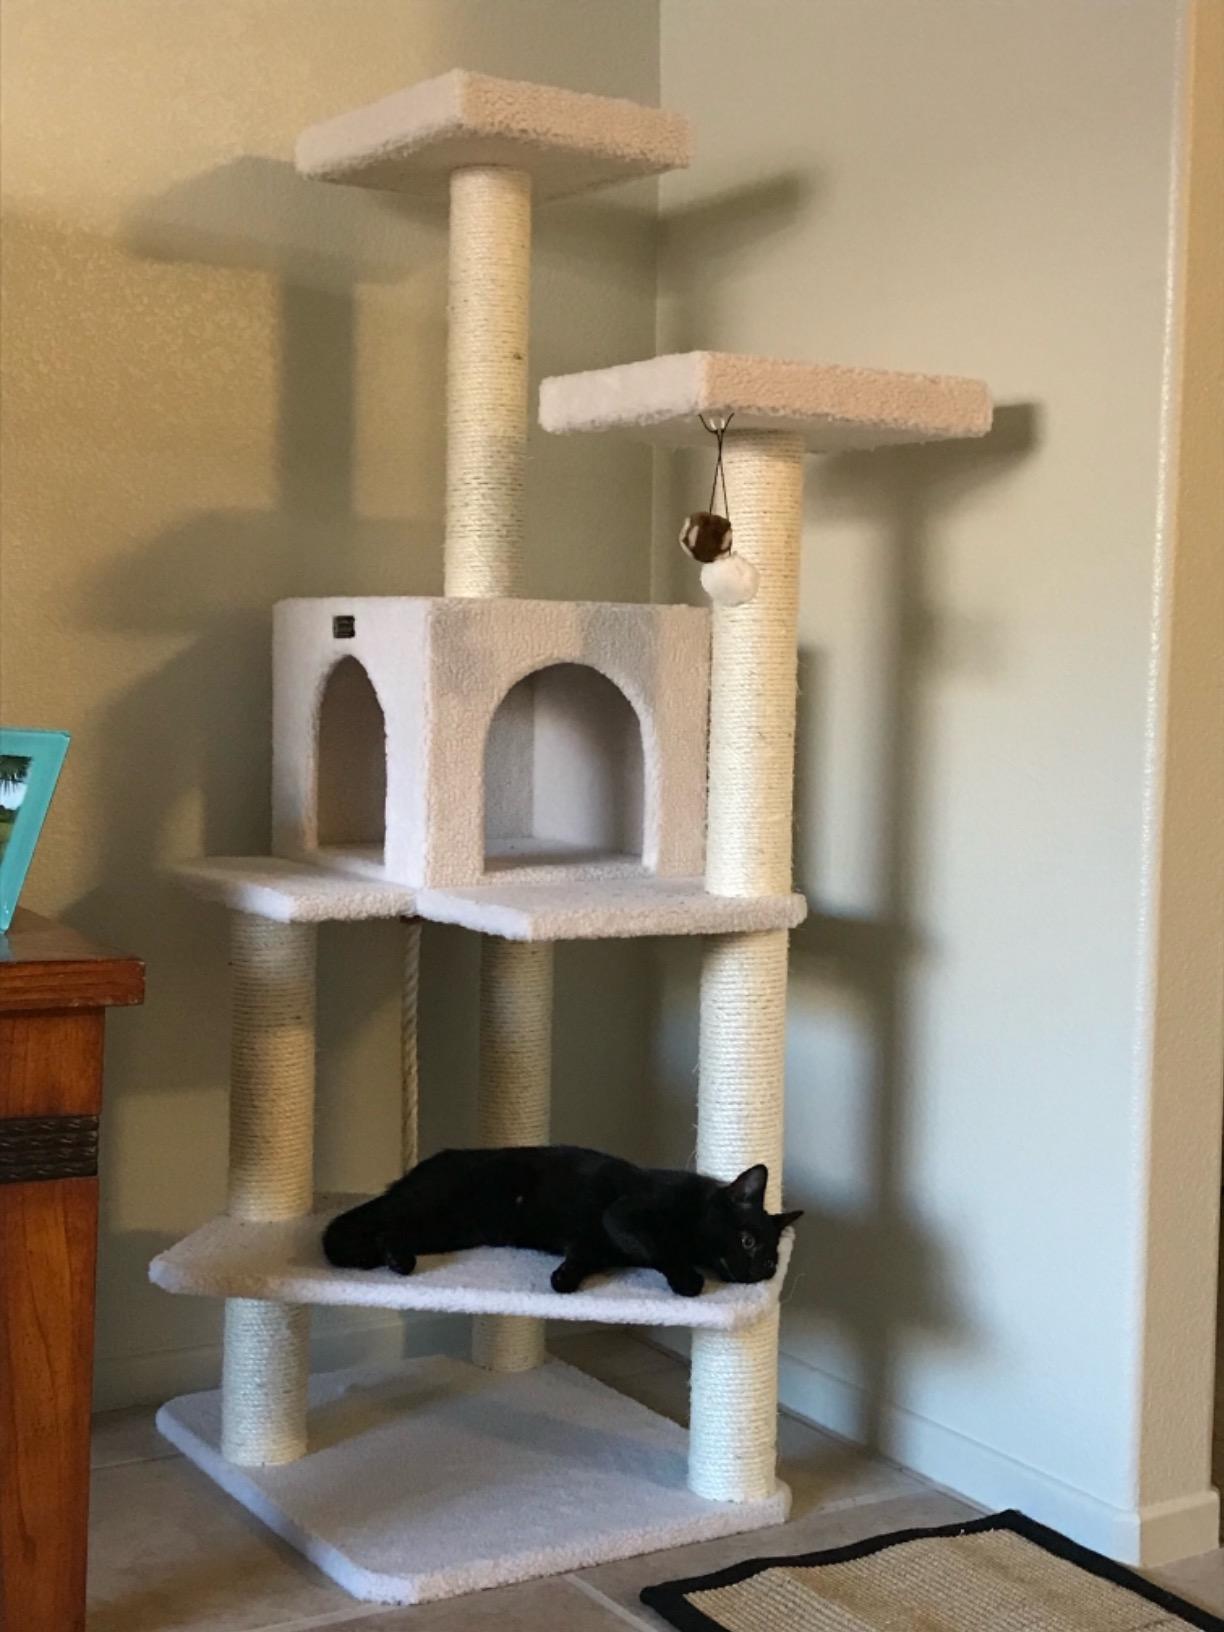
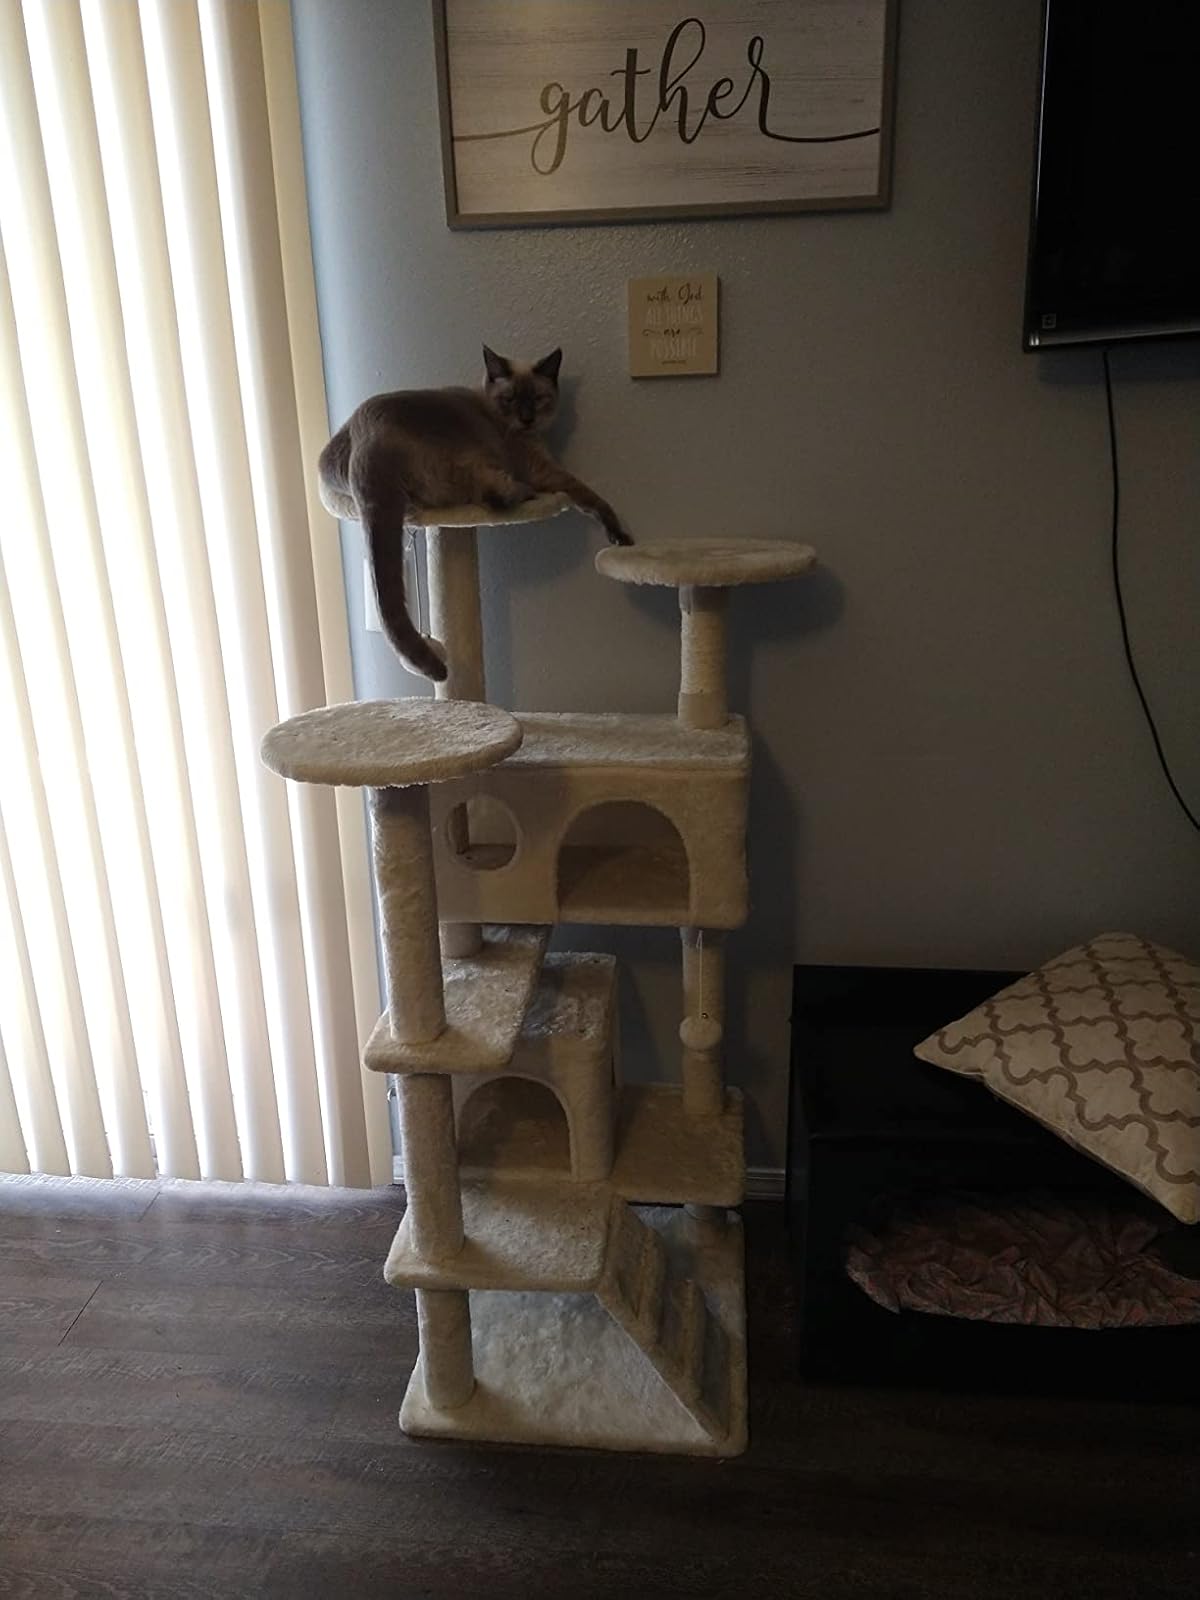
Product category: items_cat tree
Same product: no